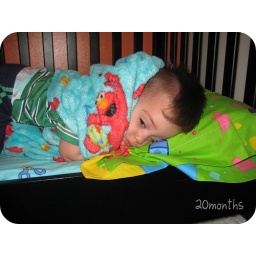
waking up from sleeping in his big boy bed. good job dude!